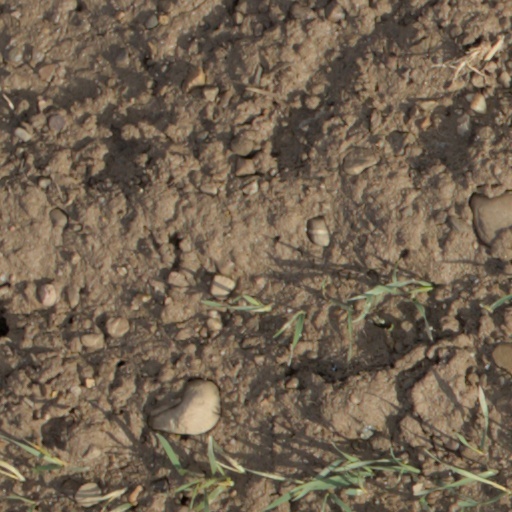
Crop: wheat